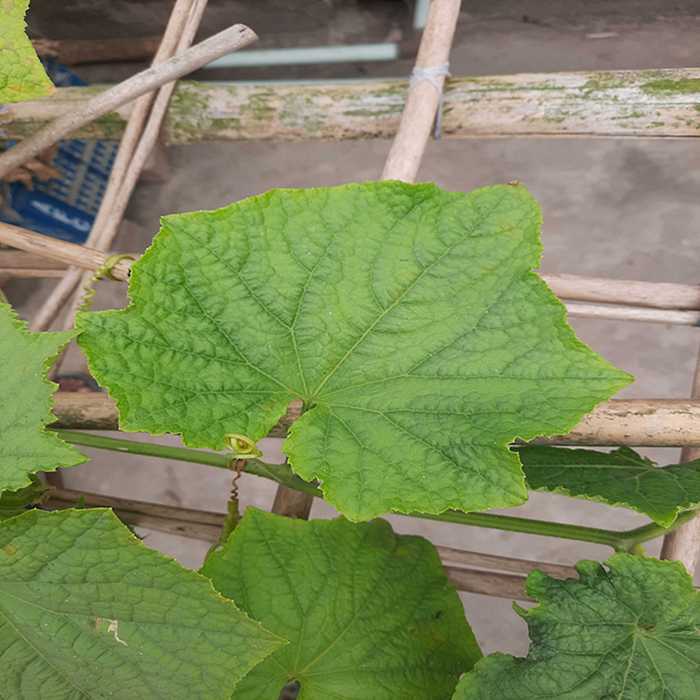
Plant: Cucumber
Label: Fresh leaf